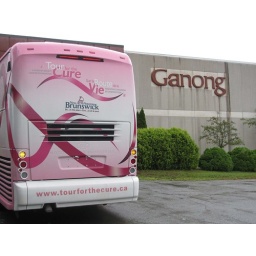
Our big pink bus at the Ganong factory in St. Stephen. 2009-08-24